Evansville Evas

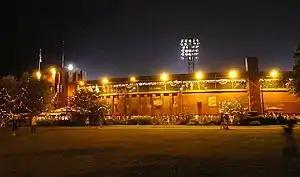
(2006) Bosse Field. Evansville, Indiana.

Early Evansville teams played at Louisiana Street Park through 1914. Adjacent to the Evansville Union Stockyards and the Stockyard Hotel with a beer garden, the ballpark was built in 1895 and closed in 1960. The last minor league game was played at the park on June 16, 1915. The Louisiana Street baseball park was located at East Louisiana Street and Read Avenue.